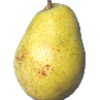
Label: Pear Monster 1